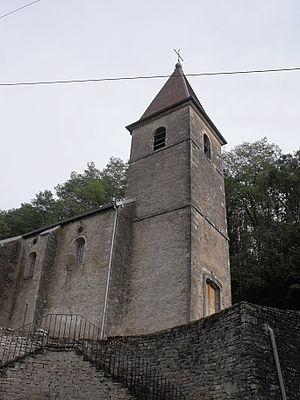
Eglise de Rognon, Doubs, France
Rognon est une commune française située dans le département du Doubs en région Bourgogne-Franche-Comté.